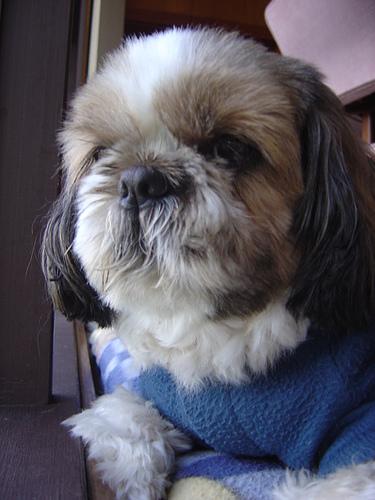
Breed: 361-n000123-Shih_Tzu